David Goldblatt (writer)

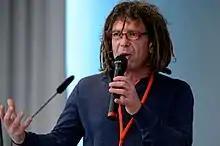
David Goldblatt in 2014

David Goldblatt (born 26 September 1965, London) is a British sports writer, broadcaster, sociologist, journalist and author. Among his books are "The Games: A Global History of the Olympics", "The Game of Our Lives: The Meaning and Making of English Football", "Futebol Nation: A Footballing History of Brazil", and "The Ball Is Round: A Global History of Football" (described as the "seminal football history" by Simon Kuper).